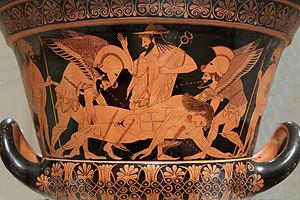
Le corps de Sarpédon emporté par Hypnos et Thanatos (le Sommeil et la Mort), sous le regard d'Hermès. Face A du «
Le Musée national étrusque de la villa Giulia est un musée de Rome consacré aux civilisations étrusque et falisque. C'est le plus grand musée étrusque du monde.
On appelle « cratère d'Euphronios » un cratère en calice à figures rouges du peintre attique Euphronios, daté de 515 av. J.-C. environ. Considéré comme l'un des plus beaux exemplaires de la céramique grecque antique, il représente sur sa face principale un sujet homérique, Hypnos et Thanatos enlevant le corps de Sarpédon, d'où le nom de « cratère de Sarpédon » parfois donné au vase.
Dietrich von Bothmer, né à Eisenach en Allemagne le 26 octobre 1918, mort à New York le 12 octobre 2009, est un conservateur de musée et un historien de l'art spécialisé dans la céramique grecque antique.